Sophocles (software)

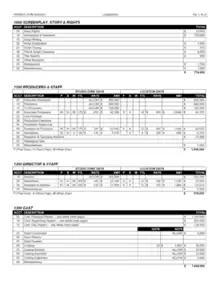
Presentation-quality budgets.

Sophocles 2007 includes a full-featured budgeting module integrated with the word-processing and scheduling modules. Custom designed budget tables or entire charts of accounts can be saved, along with default cost entries, to template files for use across multiple projects. Preparation of individual tables can be delegated to department heads or other experts.